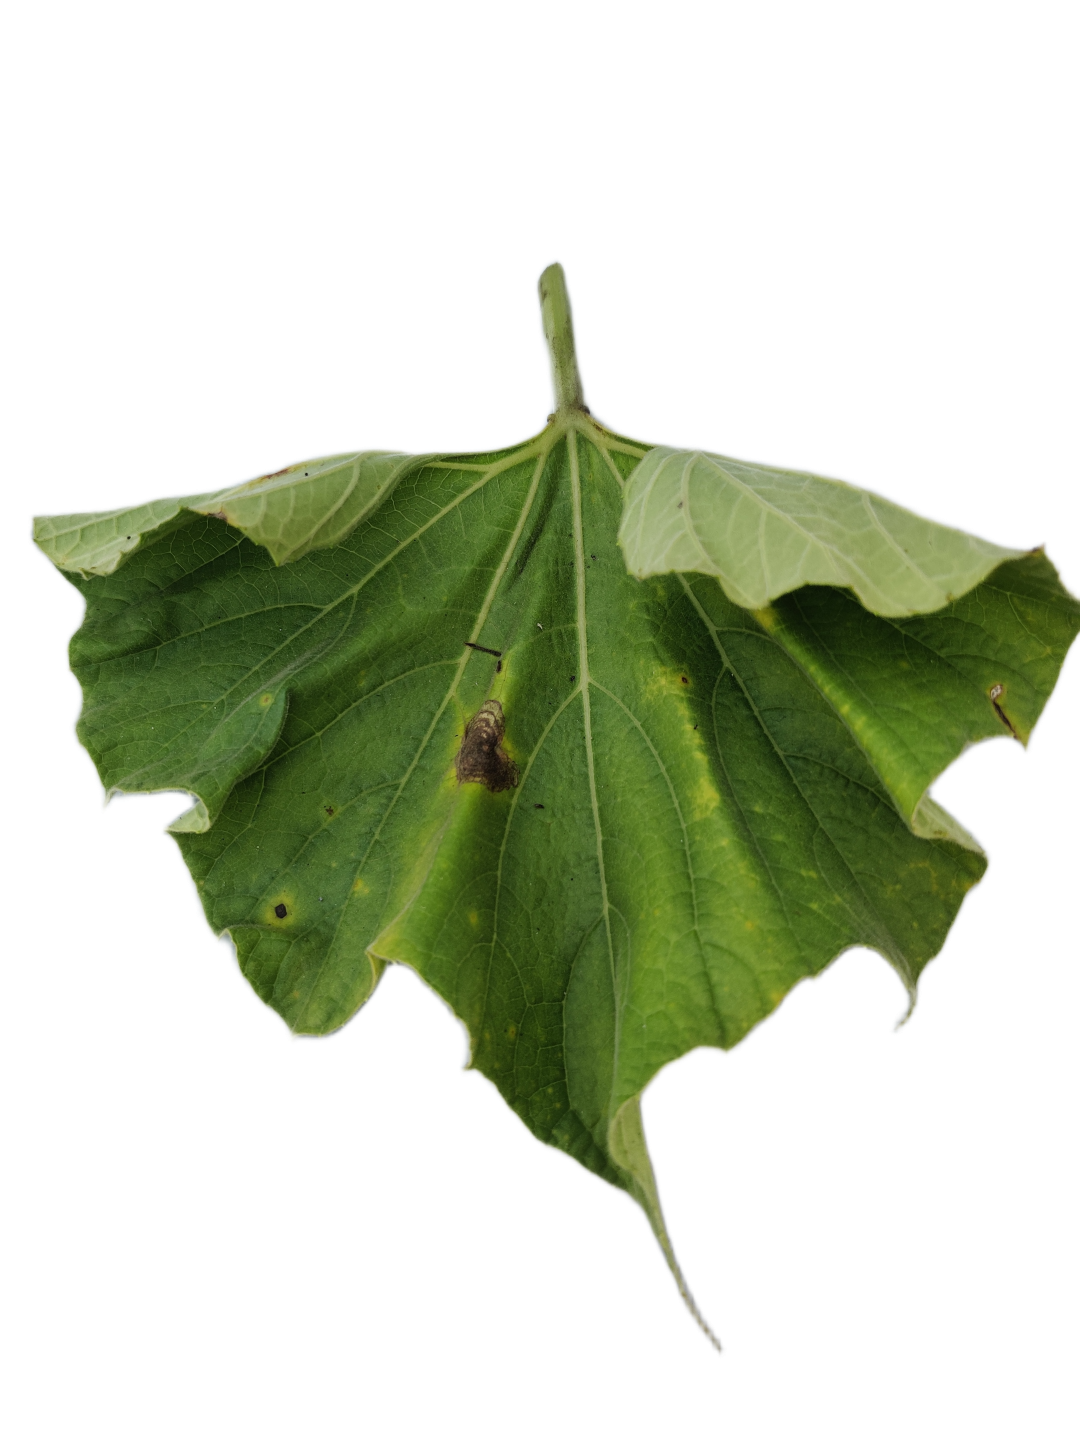
Crop: Bottle Gourd
Label: Anthracnose